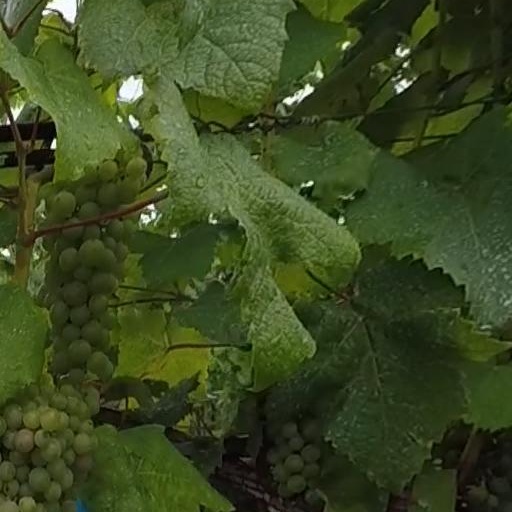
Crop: grape